List of Legends of Tomorrow characters

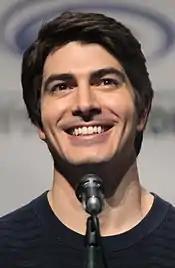
Brandon Routh

Dr. Raymond "Ray" Palmer (portrayed by Brandon Routh; main: seasons 1–5; guest: season 7) is a scientist, inventor, businessman, and CEO of Palmer Technologies. After losing his fiancée Anna to the Starling City Siege, Ray developed a power-suit to protect the people of Starling City and became a member of Team Arrow. After a lab accident that saw him captive for 6 months and the world believing him dead, he is now capable of shrinking and growing to immense sizes whilst wearing the suit.